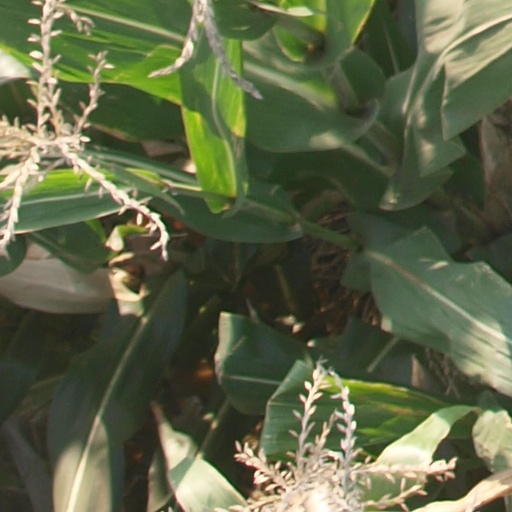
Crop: maize; corn